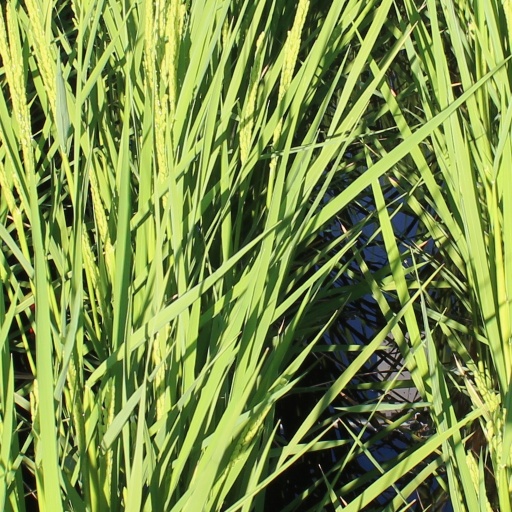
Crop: rice